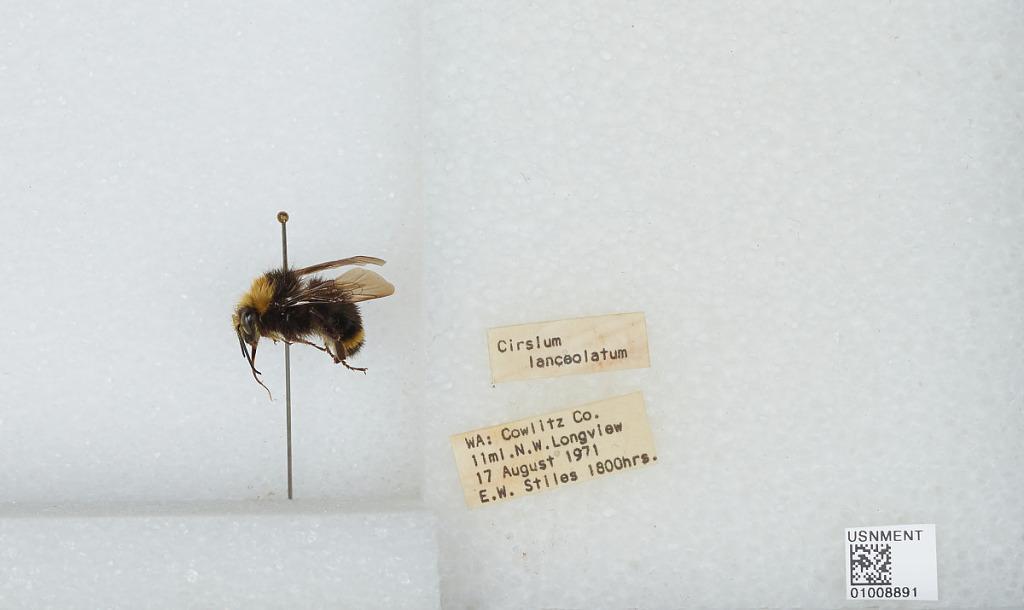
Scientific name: Bombus (Pyrobombus) caliginosa (Frison)
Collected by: E. Stiles
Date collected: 1971-8-17
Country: United States
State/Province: Washington
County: Cowlitz
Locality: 11 miles northwest of Longview
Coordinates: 46.255, -123.126